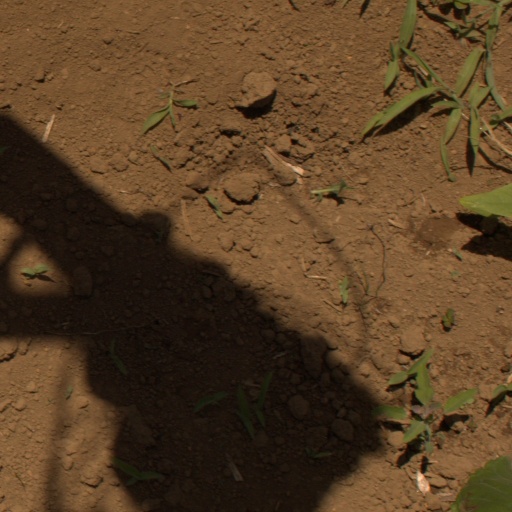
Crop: Jerusalem artichoke